Quill (film)

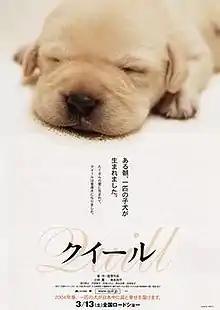
Official film poster

is a 2004 Japanese drama film about a guide dog, first released in Japan on 13 March 2004 and on DVD on 25 September 2004. It was also shown at the 2004 Toronto International Film Festival in Canada on 17 September 2004.